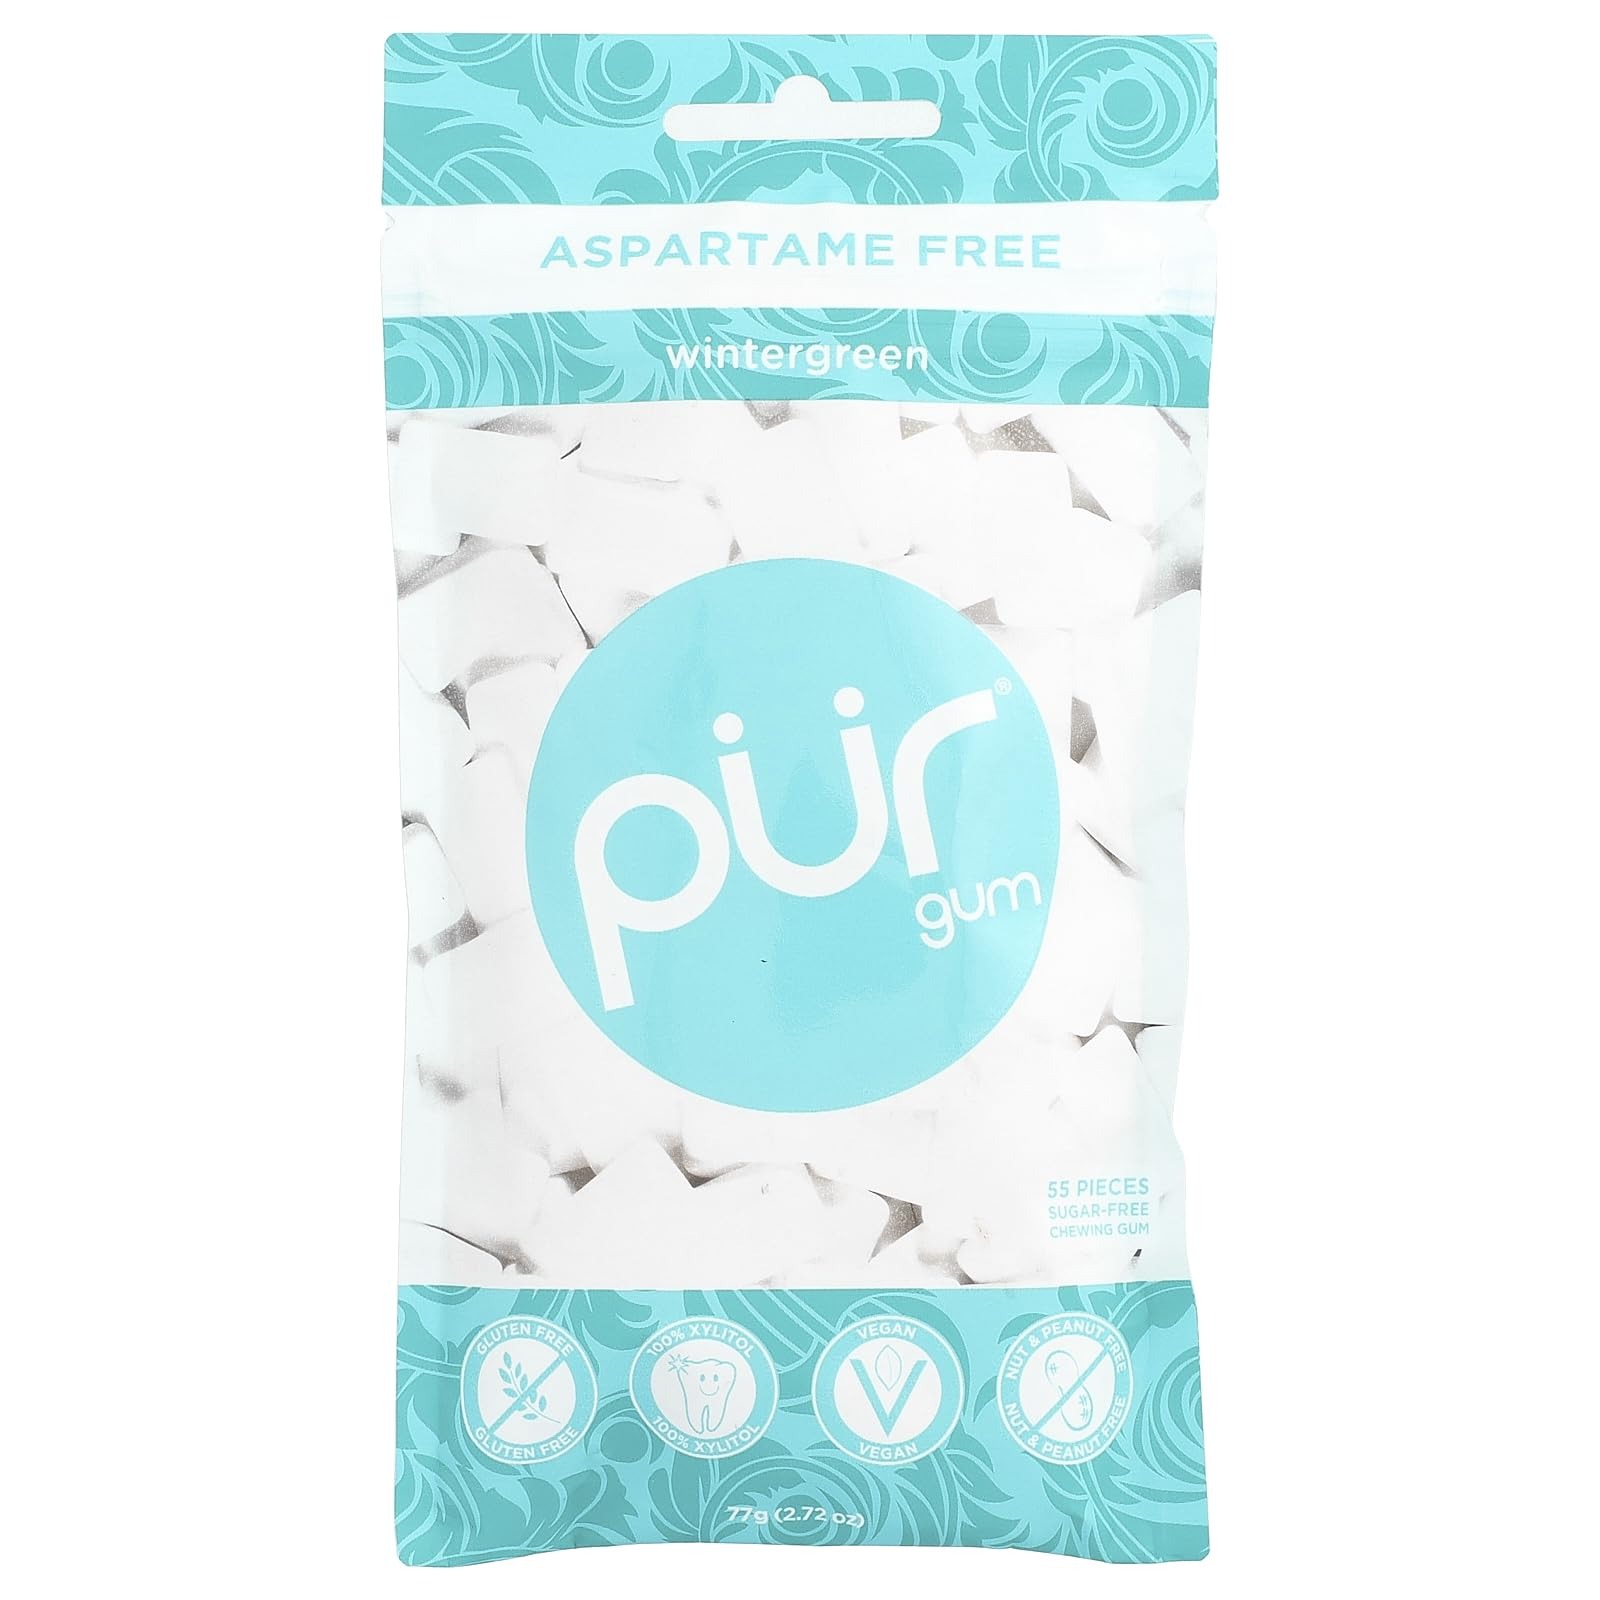
Item Name: Pur Gum Wintergreen Gum, 80 Gram - 60 pieces per pack - 12 packs per case.
Bullet Point 1: PUR Gum Wintergreen: An intense blast of cold mint that leaves breath feeling icy and invigorated
Bullet Point 2: Freshen your breath with the number 1 selling aspartame free!
Bullet Point 3: PUR Gum is naturally sweet
Bullet Point 4: PUR Gum is 100-Percent Swiss Made with the highest quality ingredients
Product Description: Pur Wintergreen gum is a classic family favorite made with real fruit berries. Pur gum is the no. 1 best-selling aspartame-free gum. Pur created these products with the world in mind, ensuring this gum and facilities are non-gmo, vegan, gluten free, aspartame free, nut free, soy free and dairy free-this makes Pur products diabetic-friendly and safe for pregnant moms. Pur believe in healthy alternatives that don’t sacrifice taste. Pur naturally sweet with the use of xylitol, a sugar alcohol derived from corn fibers grown in Europe. Xylitol promotes oral health, is as sweet as sugar and avoids all 92 symptoms reported by the fda from the use of aspartame. Pur is changing the way the world chews, taking gum back to their all-natural roots with a short and naturally sweet list of ingredients. Let’s kick aspartame together. Pur products are 100 percent Swiss made.
Value: 660.0
Unit: Count

Price: 45.98